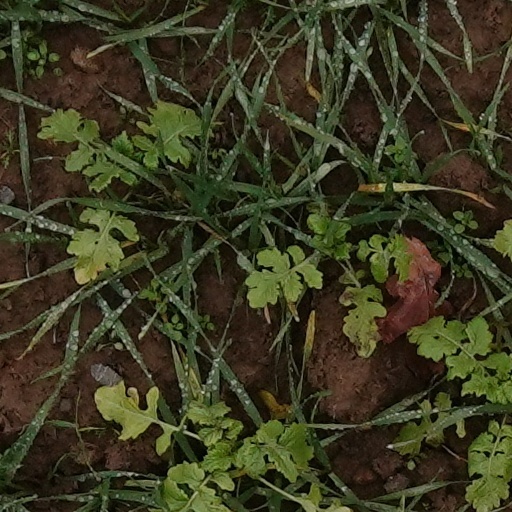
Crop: wheat